Dating

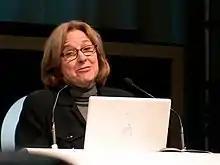
Anthropologist Helen Fisher in 2008

What happens in the dating world can reflect larger currents within popular culture. For example, when the 1995 book "The Rules" appeared, it touched off media controversy about how men and women should relate to each other, with different positions taken by columnist Maureen Dowd of "The New York Times" and British writer Kira Cochrane of "The Guardian" and others. It has even caused anthropologists such as Helen Fisher to suggest that dating is a game designed to "impress and capture" which is not about "honesty" but "novelty", "excitement" and even "danger", which can boost dopamine levels in the brain. The subject of dating has spun off popular culture terms such as the "friend zone" which refers to a situation in which a dating relation evolves into a platonic non-sexual union.